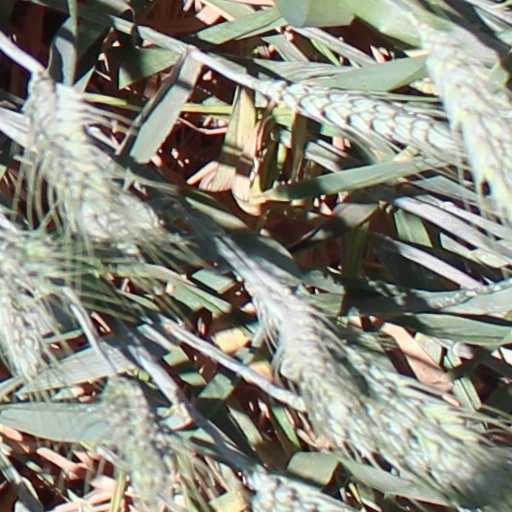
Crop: wheat